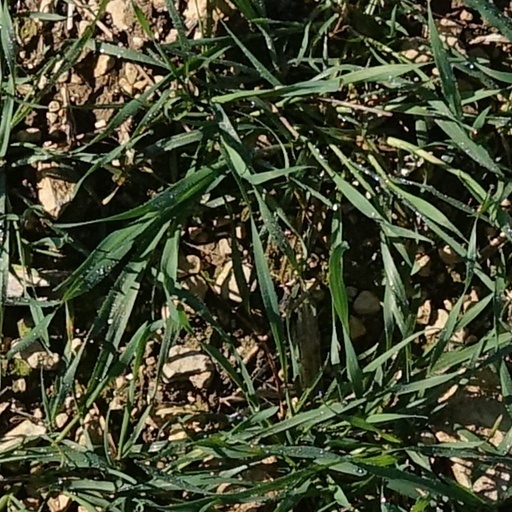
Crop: wheat